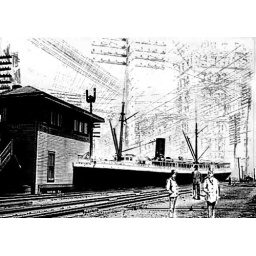
A few men, a ship and and train tracks beneath the power grid.